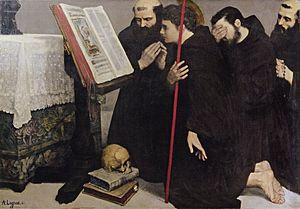
Alphonse Legros, né le 8 mai 1837 à Dijon et mort le 8 décembre 1911 à Watford près de Londres, est un peintre, graveur, sculpteur et médailleur français naturalisé britannique.
Nicolas-Joseph de Stavelot est un frère mineur capucin wallon, auteur d'ouvrages spirituels, actif dans la Principauté de Liège et les Pays-Bas autrichiens.
Alonso de Madrid, probablement né dans le dernier quart du XVᵉ siècle, est un frère mineur espagnol, actif durant la première moitié du XVIᵉ siècle, dans la province franciscaine de Castille ou de Carthagène. Il a laissé un manuel ascétique, Arte para servir a Dios, qui passe pour un chef-d'œuvre du genre, d'ailleurs recommandé par sainte Thérèse d'Avila.